Dezso d'Antalffy

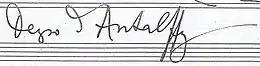
D'Antalffy's signature

Dezso d'Antalffy (born Dezső Antalffy-Zsiross; 24July 188529April 1945) was a Hungarian organist and composer. He was one of the most significant performing artists of his time. He composed pieces for orchestra, chamber orchestra, choir, piano and organ which were published by Schirmer, Ricordi, Leduc, Salabert, Steingräber, Breitkopf and Universal.